Japanese currency

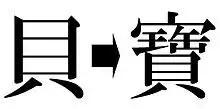
The ideogram for shell was incorporated into the ancient character for "coin"/ "treasure" "Hō" in Japanese (right).

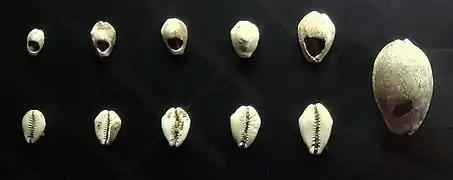
Chinese shell money, 16–8th century BCE

Before the 7th-8th centuries CE, Japan used commodity money for trading. This generally consisted of material that was compact and easily transportable and had a widely recognized value. Commodity money was a great improvement over simple barter, in which commodities were simply exchanged against others. Ideally, commodity money had to be widely accepted, easily portable and storable, and easily combined and divided in order to correspond to different values. The main items of commodity money in Japan were arrowheads, rice grains and gold powder.